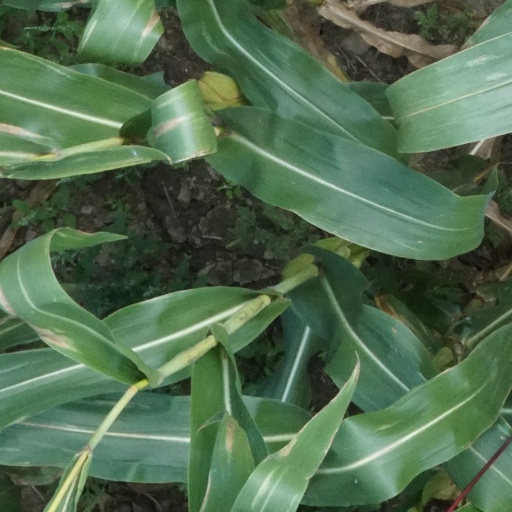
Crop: maize; corn